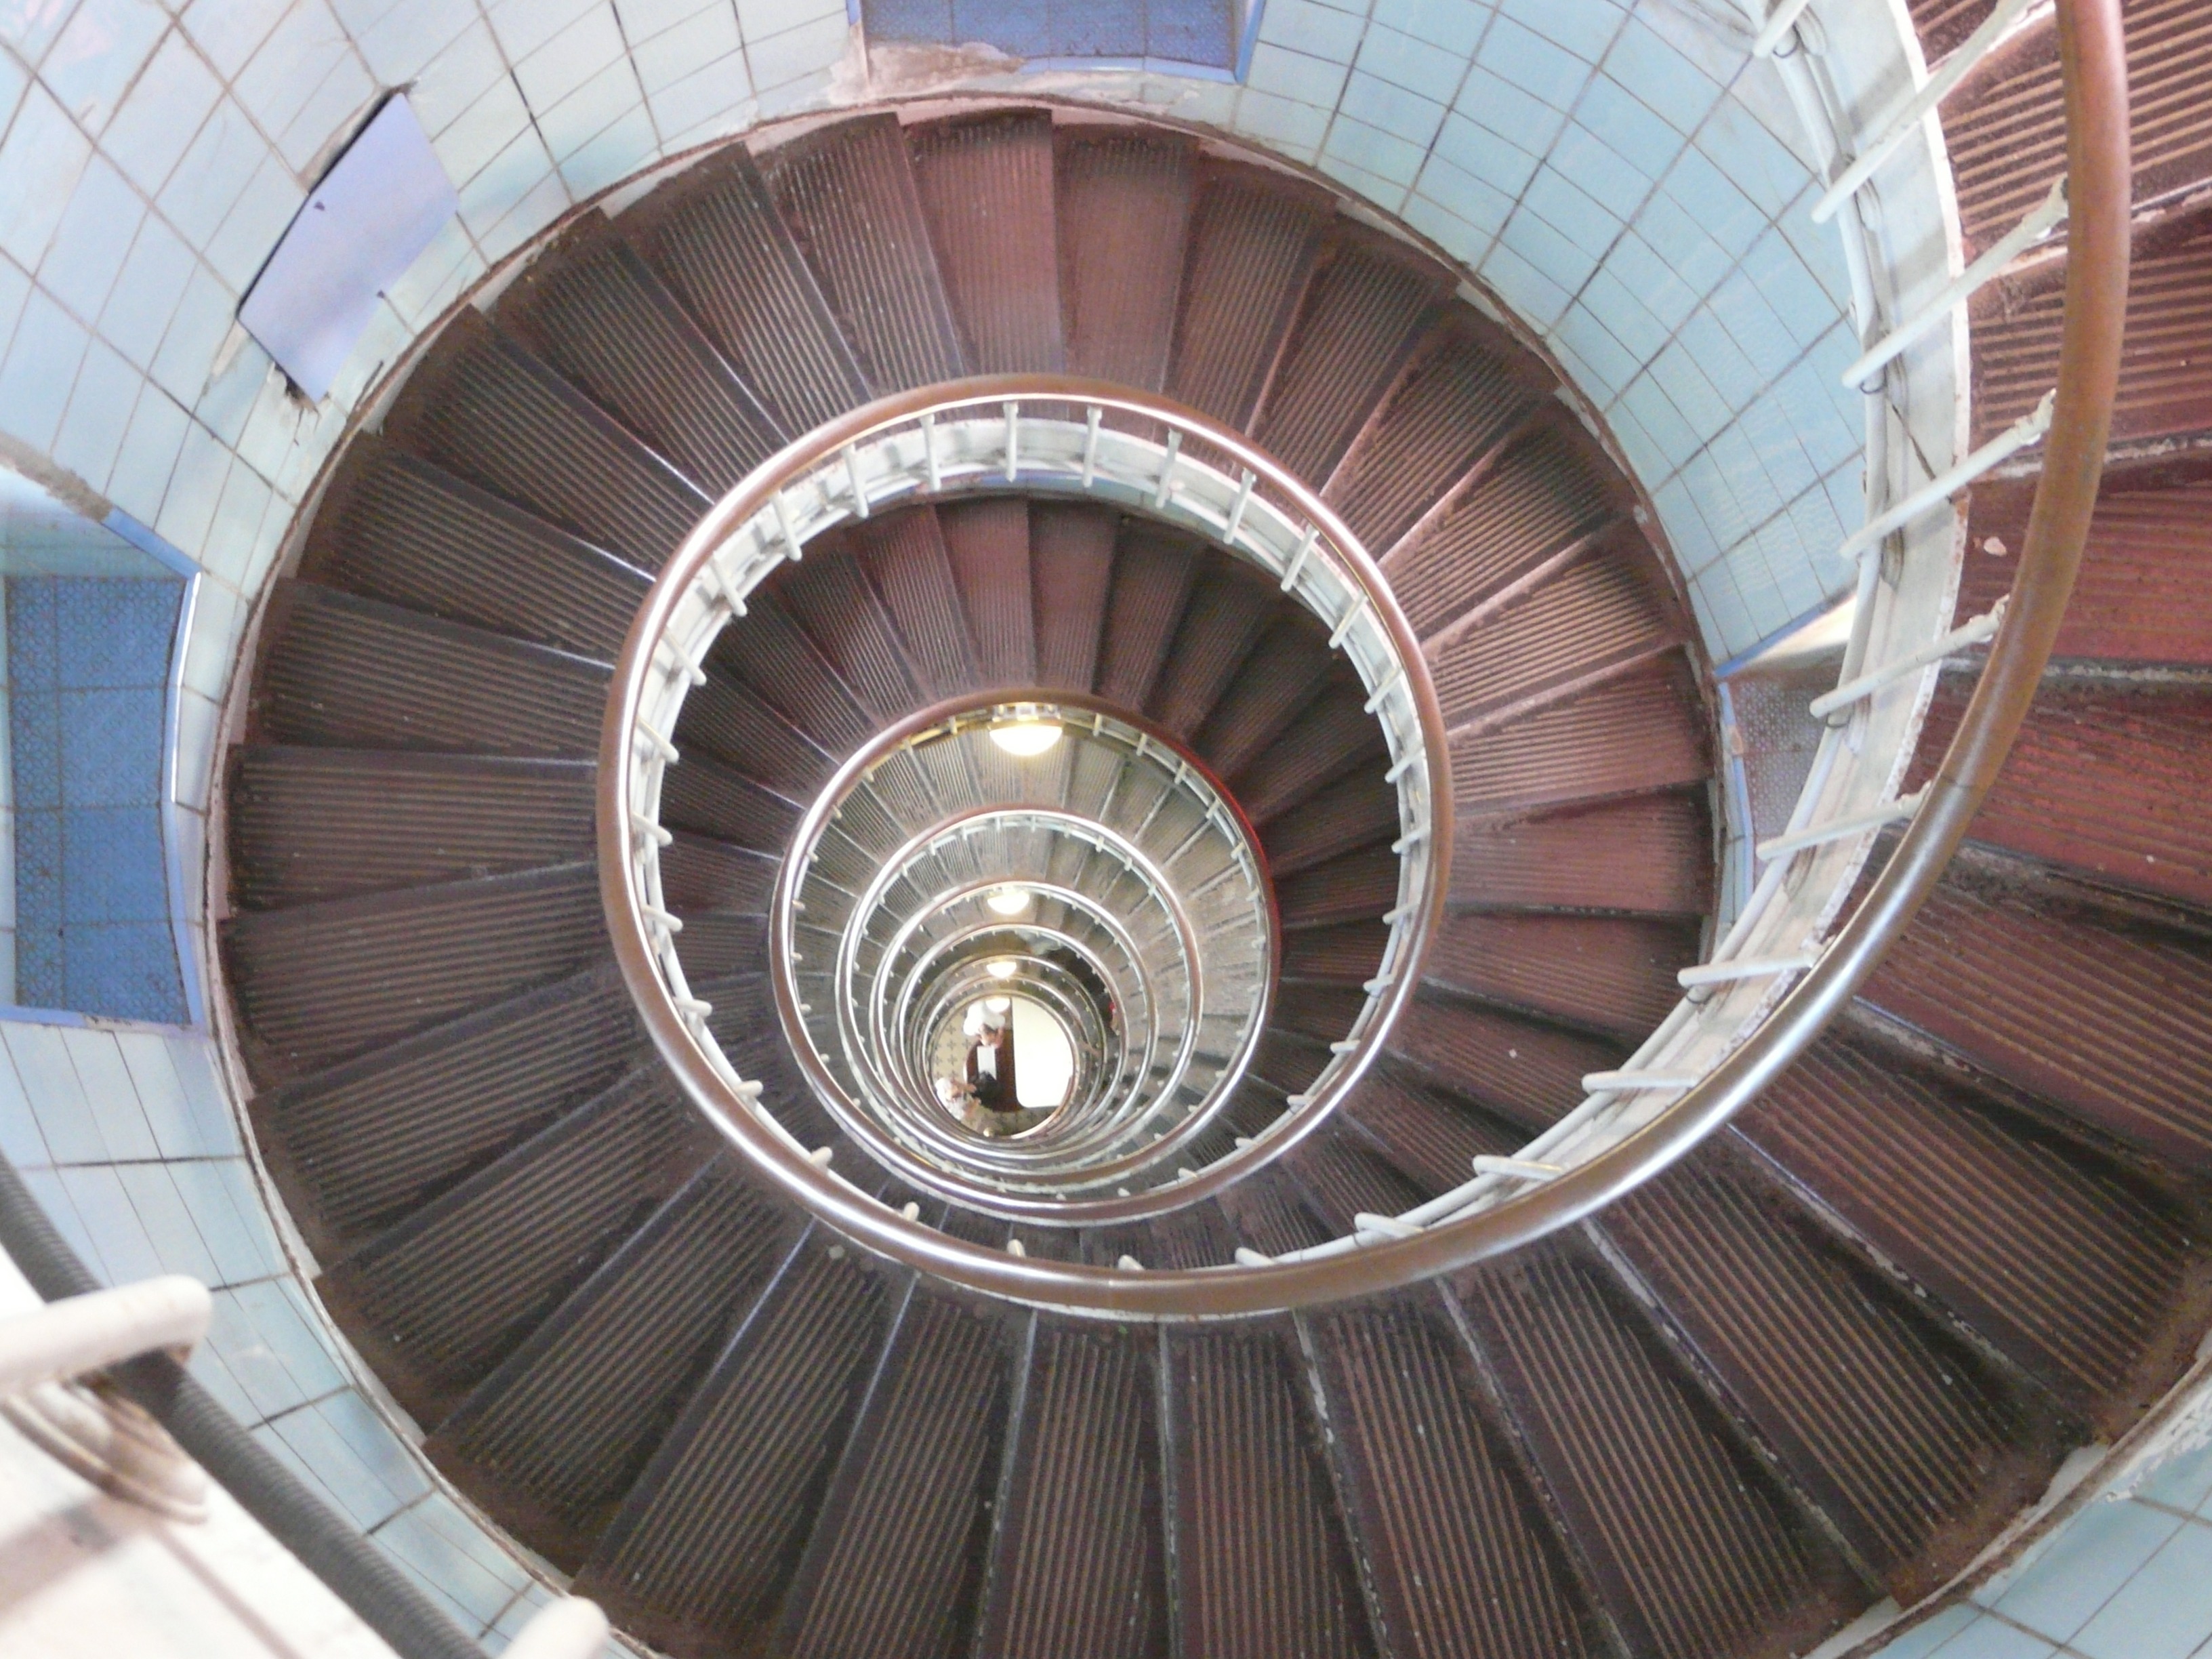
sea, ocean, lighthouse, architecture, wheel, spiral, staircase, france, vehicle, spoke, stadium, rim, jet engine, atlantic, side, hubcap, man made object, aircraft engine